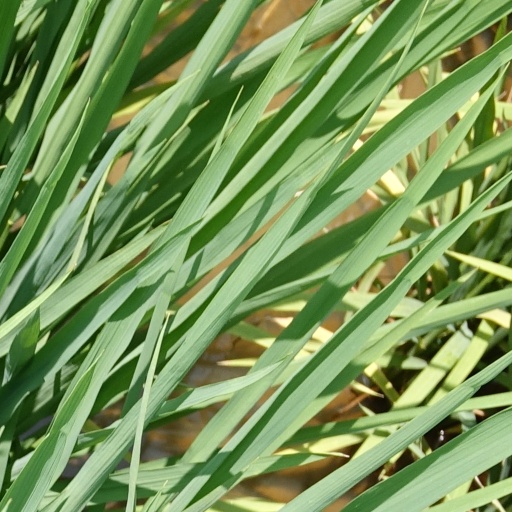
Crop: rice